2012 Mutua Madrid Open

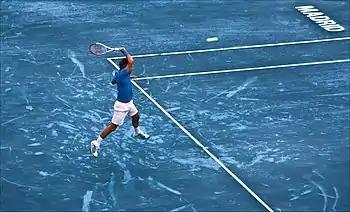
Roger Federer became the first and only man to win a tournament on blue clay.

The following players received wildcards into the main draw: